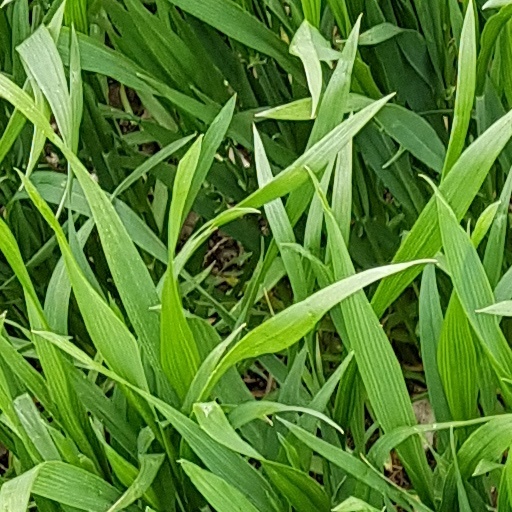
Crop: wheat